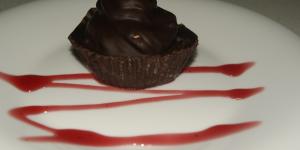
merengue banado en chocolate